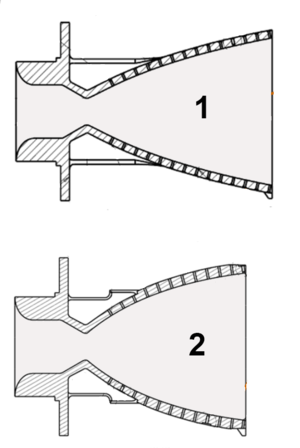
Comparaison des sections de tuyère de moteur-fusée de type 1 - TIC: Tuyère idéale tronquée 2 - PAR Tuyère en coquetier
Une tuyère est un conduit de section droite variable placé à l'arrière d'un moteur produisant des gaz de combustion chauds qui permet de transformer l'énergie thermique de ceux-ci en énergie cinétique. Pour atteindre cet objectif et en fonction du contexte de mise en œuvre, une tuyère peut être convergente, divergente ou comporter une section convergente et une autre divergente. On trouve notamment des tuyères à l'arrière des moteurs à réaction équipant les avions et sur les moteurs-fusées propulsant les missiles et les lanceurs.